A Night in Venice (1953 film)

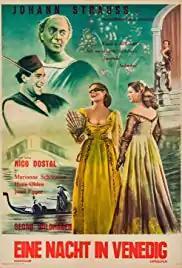

A Night in Venice is a 1953 Austrian operetta film directed by Georg Wildhagen and starring Hans Olden, Jeanette Schultze and Peter Pasetti. It was adapted from the 1883 operetta "Eine Nacht in Venedig" by Johann Strauss, which had previously been turned into a 1934 film "A Night in Venice" directed by Robert Wiene.